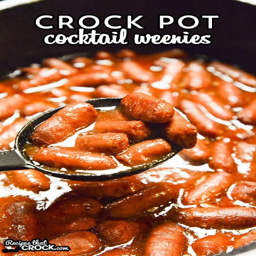
culinary tool are a simple dish to throw together for a party .